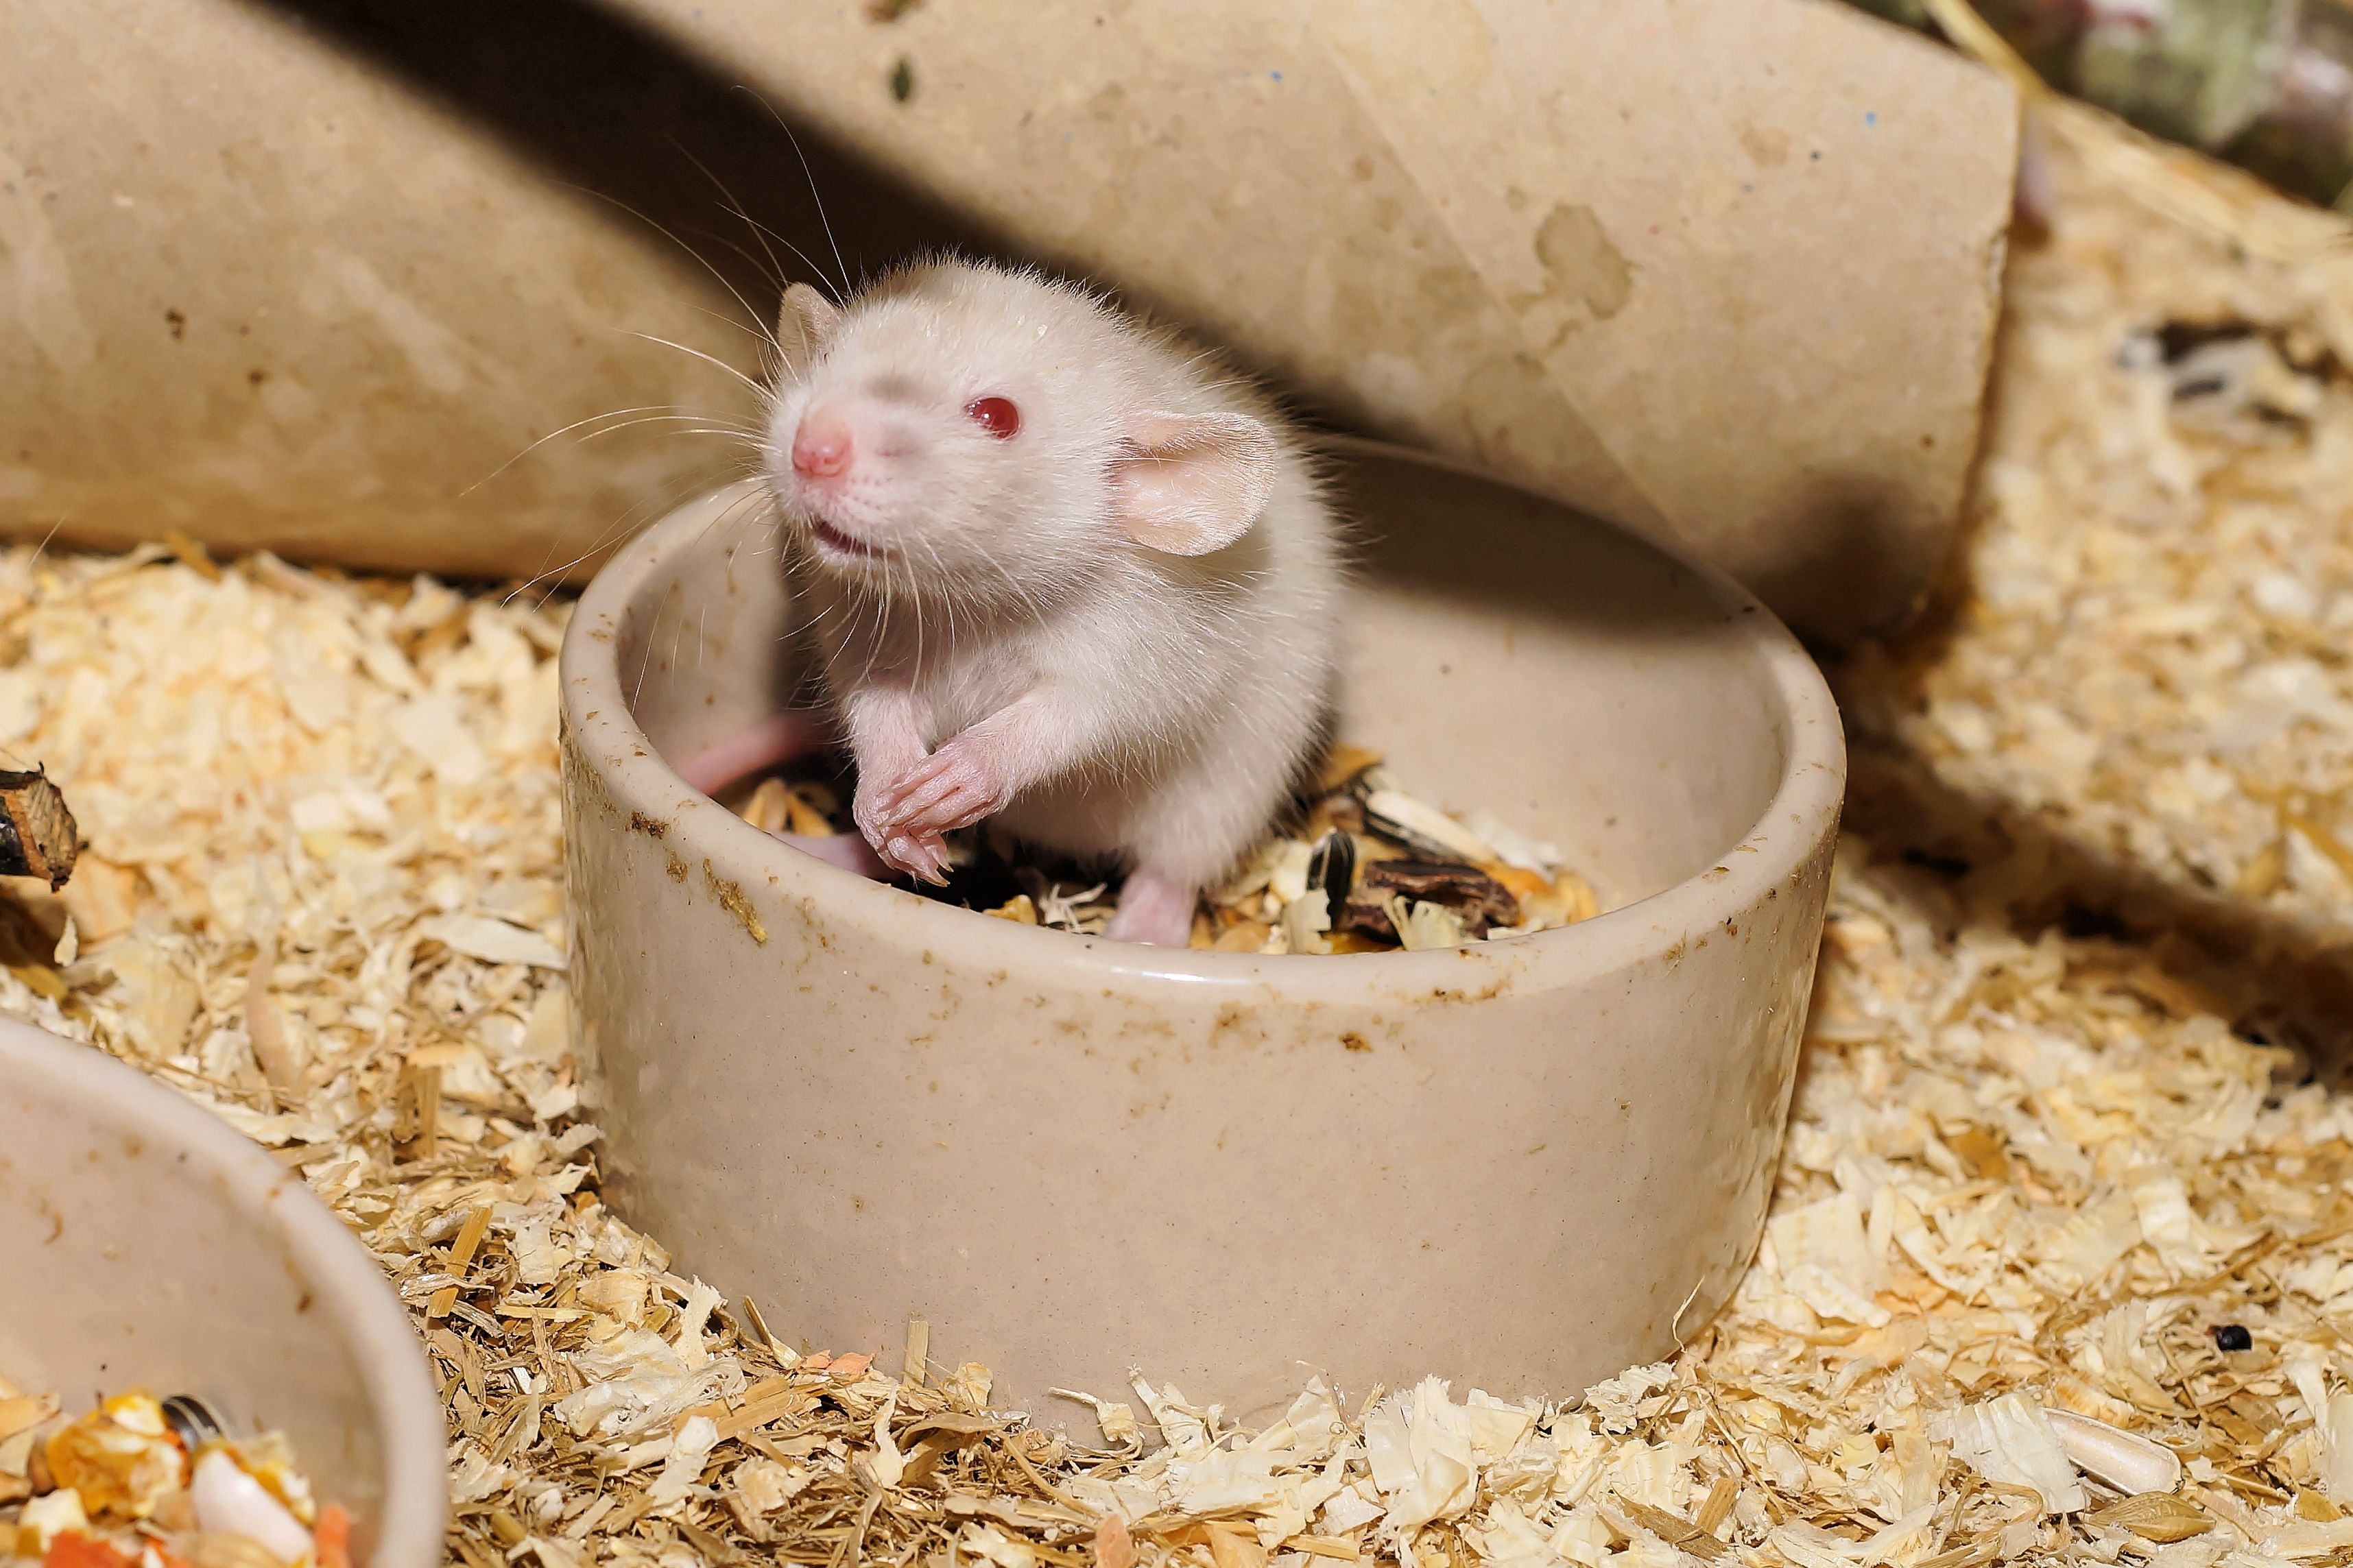
sweet, mouse, animal, cute, fluffy, livestock, small, mammal, eat, hamster, rodent, rat, whiskers, skin, vertebrate, animal world, baby rat, gerbil, muroidea, muridae